Inrush current

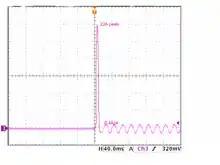
An example of an inrush current transient during a 100 VA toroid transformer energization. Inrush peak around 50 times of nominal current

When an electric motor, AC or DC, is first energized, the rotor is not moving, and a current equivalent to the stalled current will flow, reducing as the motor picks up speed and develops a back EMF to oppose the supply. AC induction motors behave as transformers with a shorted secondary until the rotor begins to move, while brushed motors present essentially the winding resistance. The duration of the starting transient is less if the mechanical load on the motor is relieved until it has picked up speed.